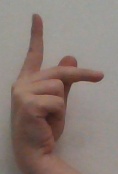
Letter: dha